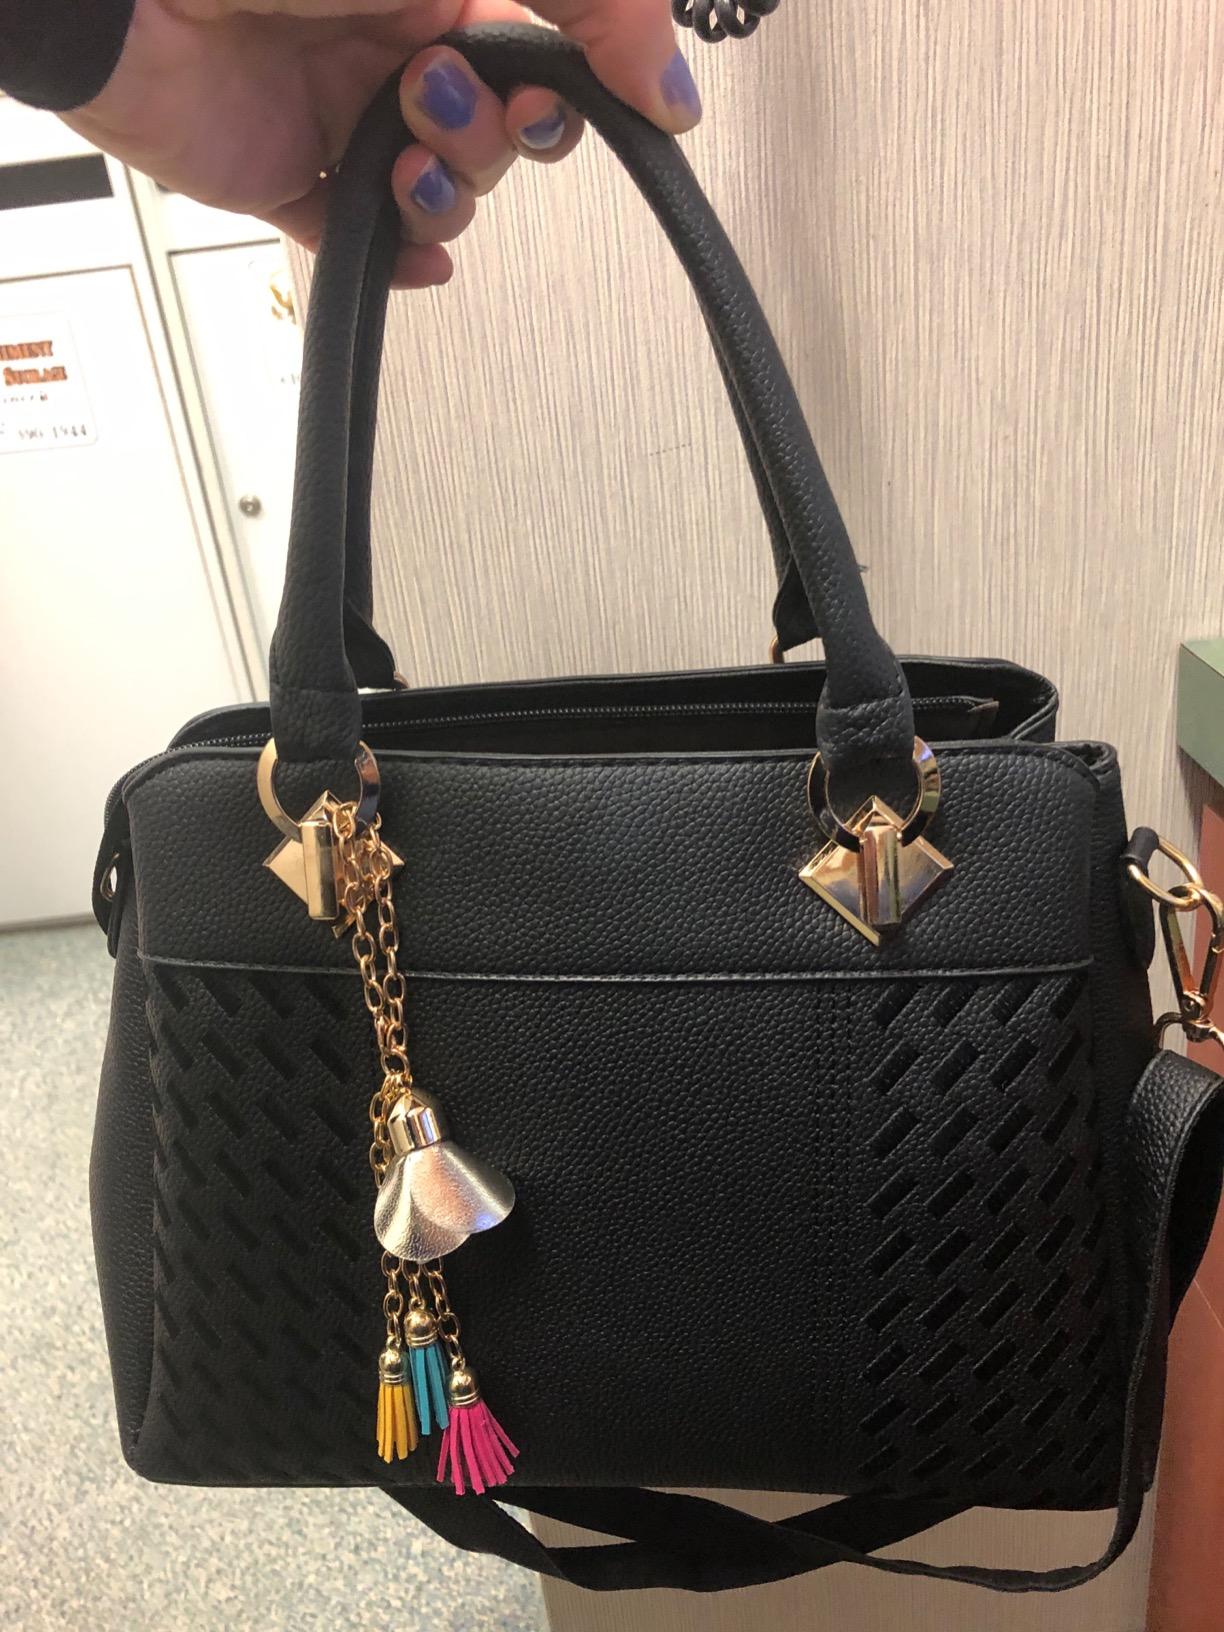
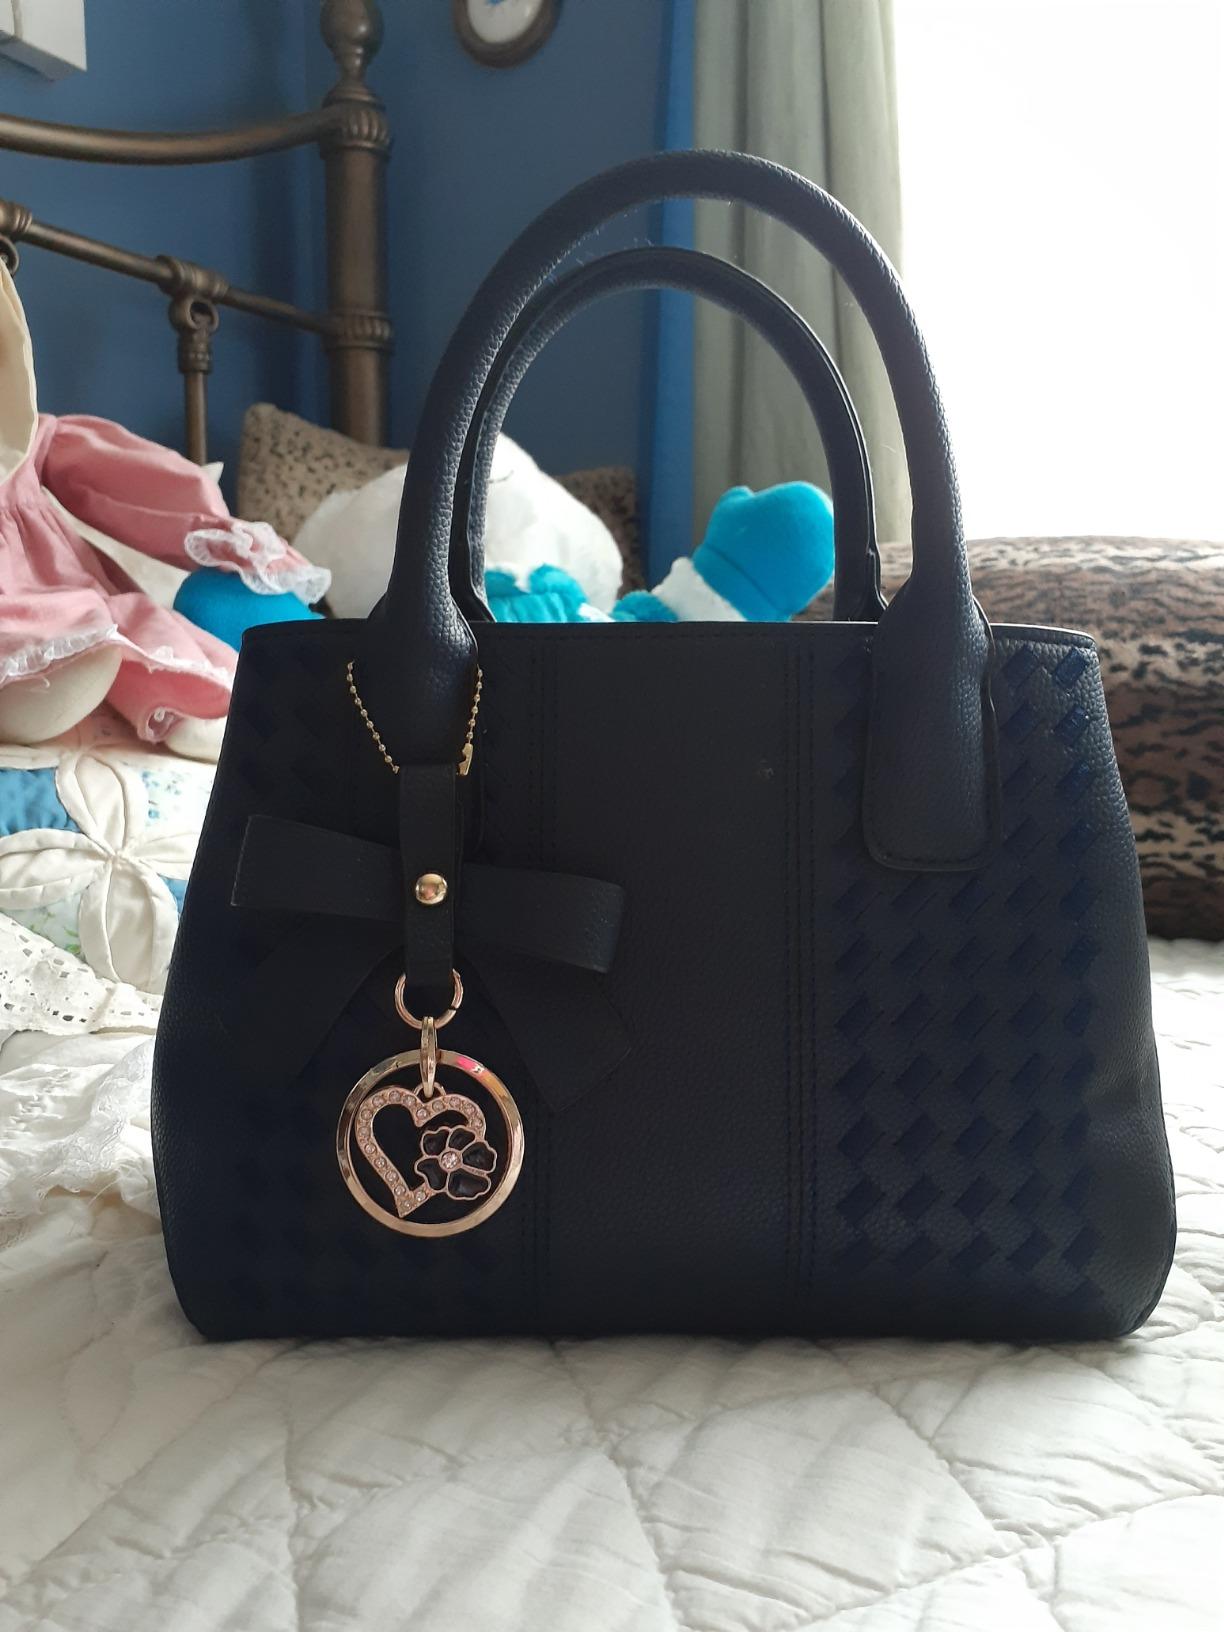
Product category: accessories_handbag
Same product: no